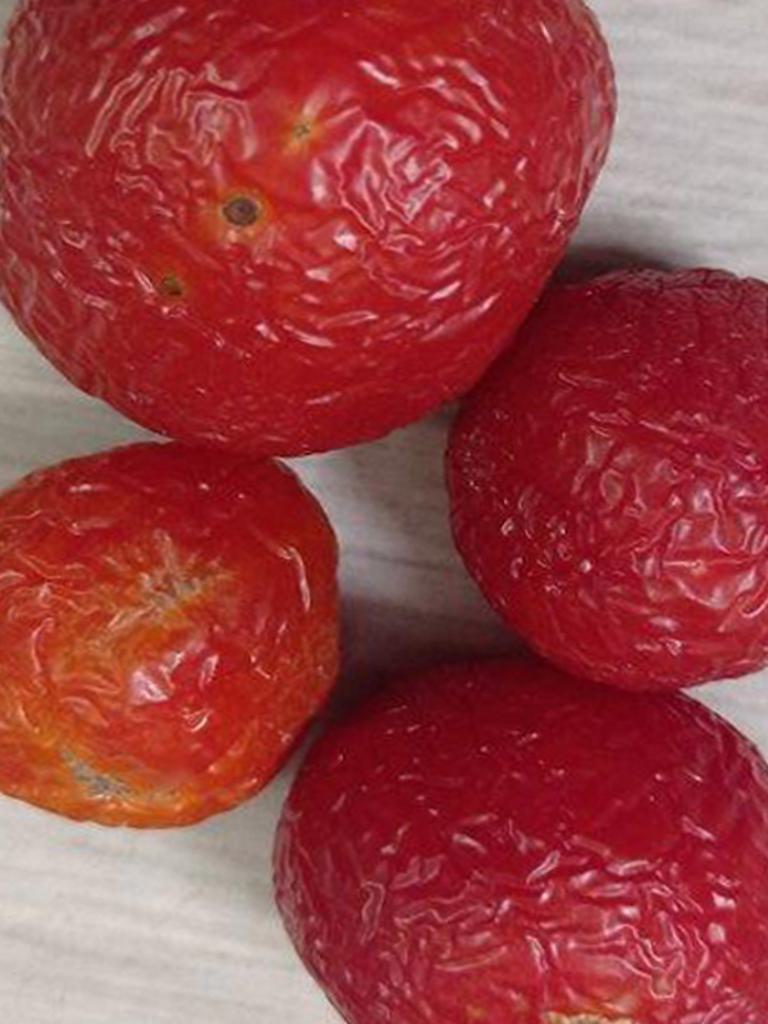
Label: Rotten